Ruth Davidson

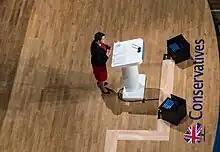
Davidson speaking at the 2014 Conservative Party conference

Davidson began to "modernise" the party's stance in the mold of changes Cameron was also making at the time. Expressing support for greater devolution and same-sex marriage. As time past, a few positive signs began to appear for Davidson's electoral prospects. The upcoming referendum attracted more support in the sense of activists and financial assistance to the party. "Cameron’s Caledonian Conundrum", a 2013 report by Michael Ashcroft into the Conservatives electoral prospects in Scotland, identified a substantial number of voters outside their base of support that were attracted by aspects of the conservative brand such as seeing Cameron as the best candidate for prime minister or agreeing with the Conservative argument on the economy. These potential swing voters had "a generally positive view" of Davidson remembering things about her, such as an incident when she had been asked for ID to drink alcohol at an event. John Curtice noted a small increase in the party's support in Scotland between 2012 and 2014. In the 2014 European Election, the conservatives modestly increased their vote share in Scotland while losing support elsewhere.